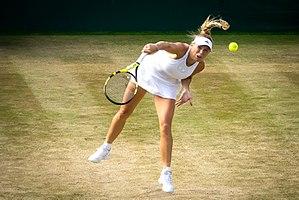
Caroline Wozniacki, née le 11 juillet 1990 à Odense, est une joueuse de tennis danoise, première mondiale pendant 67 semaines entre 2010 et 2012. Elle est la seule joueuse danoise de l'histoire à avoir atteint un tel niveau.